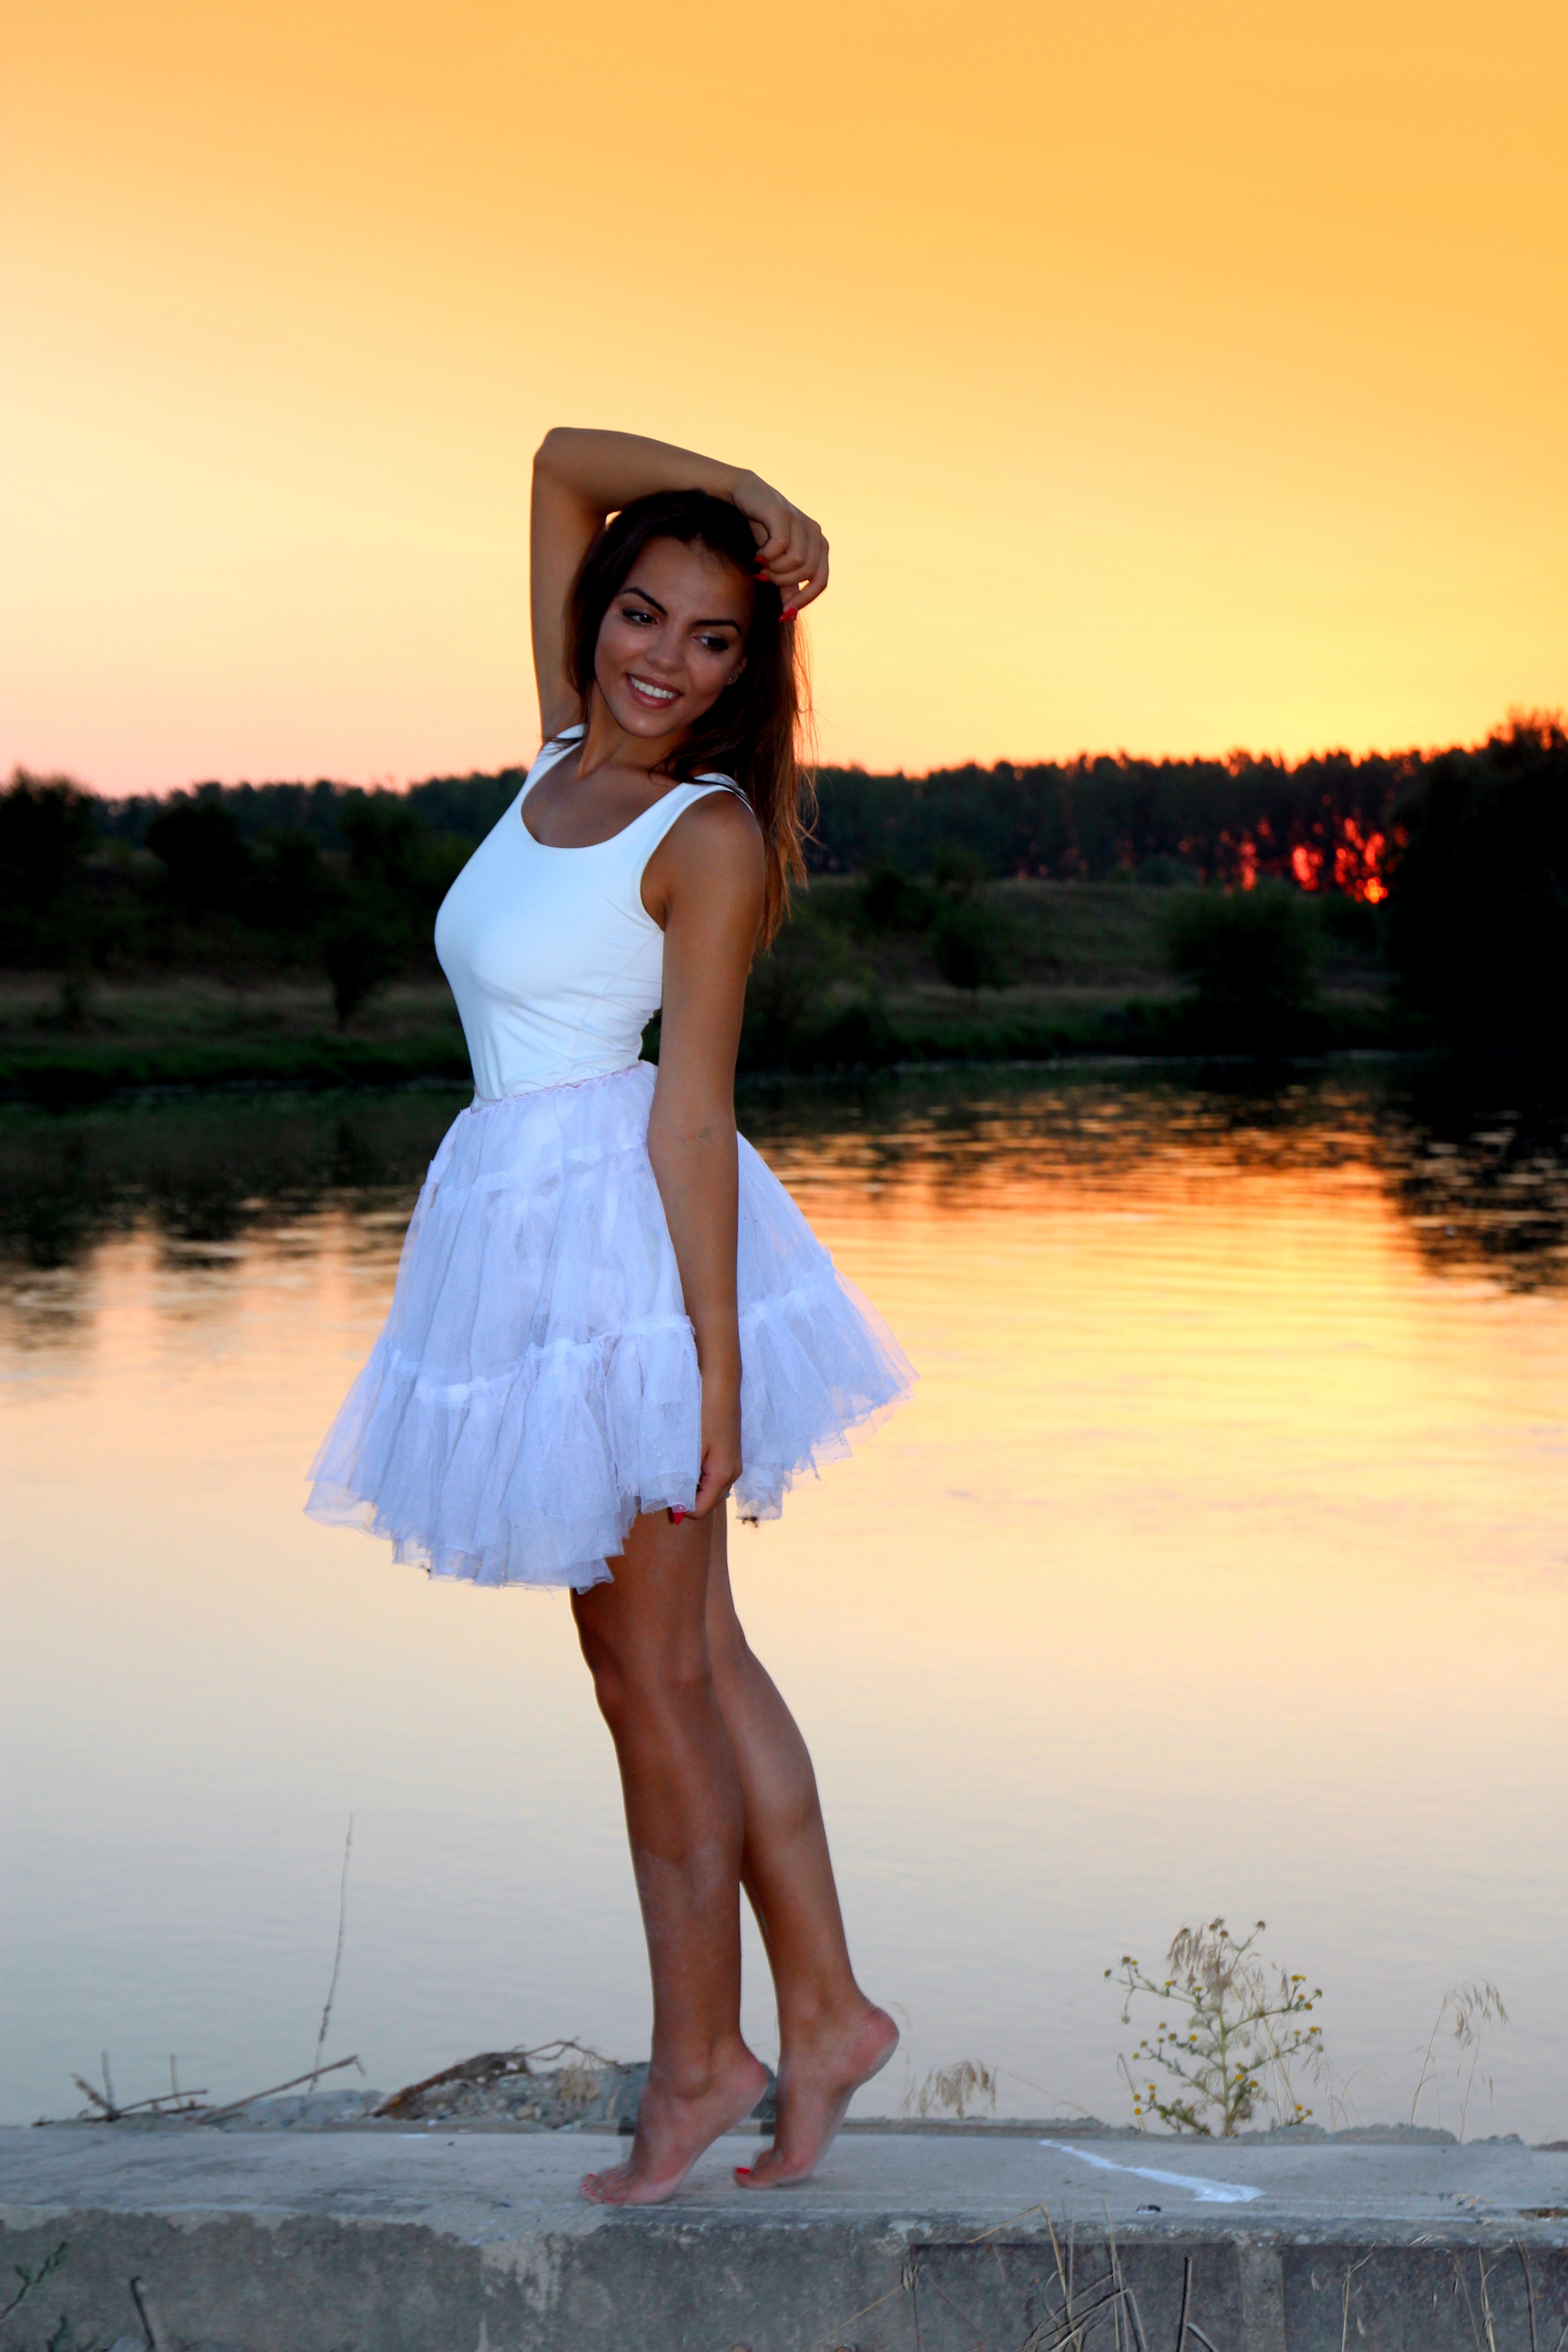
water, nature, person, sky, girl, woman, sunset, white, photography, lake, leg, model, spring, reflection, fashion, clothing, lady, bride, season, in the evening, dress, photograph, beauty, photo shoot